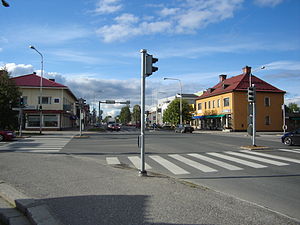
Kuusamo / Geografi / Placering og udstrækning
Centrum i Kuusamo udgør kun en lille del af byområdet.
Kuusamo er en finsk by i det nordøstlige Finland med knap 17.000 indbyggere. Udenfor byens centrum, hvor der bor omkring 11.000 mennesker, er Kuusamo området yderst sparsomt beboet. Kommunens dækker et område om 5.805 km². På grund af sin natur og på grund af skisportscentret Ruka er Kuusamo et af de vigtigste turistcentre i Finland med omkring 1 mio. besøgende årligt. I udlandet er byen kendt som hjemsted for vintersportsbegivenheder indenfor skihop, langrend og nordisk kombineret.